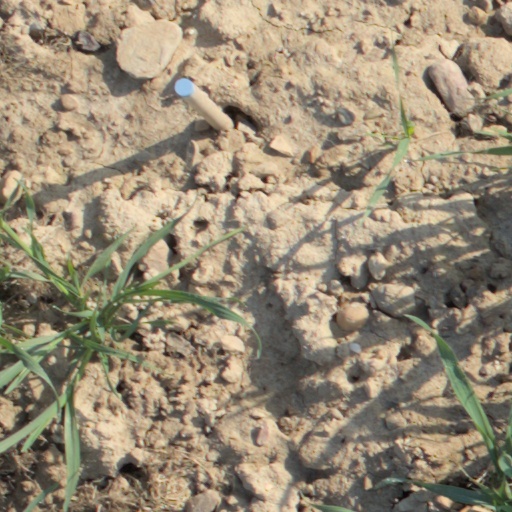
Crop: wheat